Canadaway Creek

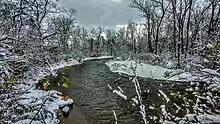
Canadaway Creek in Fredonia, New York

Canadaway Creek is a stream in Chautauqua County, New York, which empties into Lake Erie in Dunkirk, New York.